Tarradale Castle

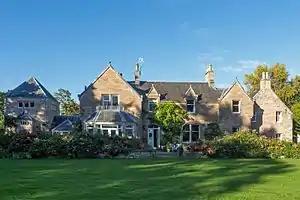
Tarradale House

Tarradale House was built on the site in 1680. The geologist Sir Roderick Murchison was born there in 1792.